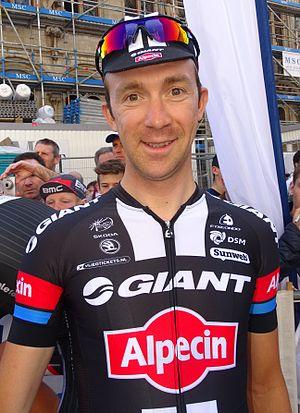
Reportage réalisé le mercredi 15 avril à l'occasion du départ de la Flèche brabançonne 2015 à Louvain, Belgique.
La saison 2015 de l'équipe cycliste Giant-Alpecin est la onzième de cette équipe.
Thierry Hupond, né le 10 novembre 1984 à Décines-Charpieu, est un coureur cycliste français, professionnel de 2007 à 2017. Il est passé professionnel dans l'équipe néerlandaise Skil-Shimano en 2008, après y avoir été stagiaire à la fin de la saison 2007.